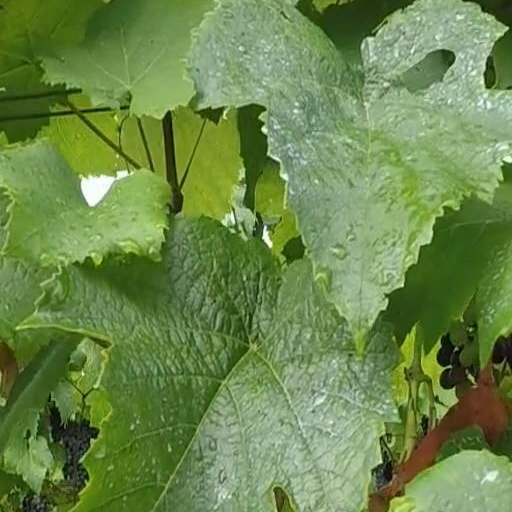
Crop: grape